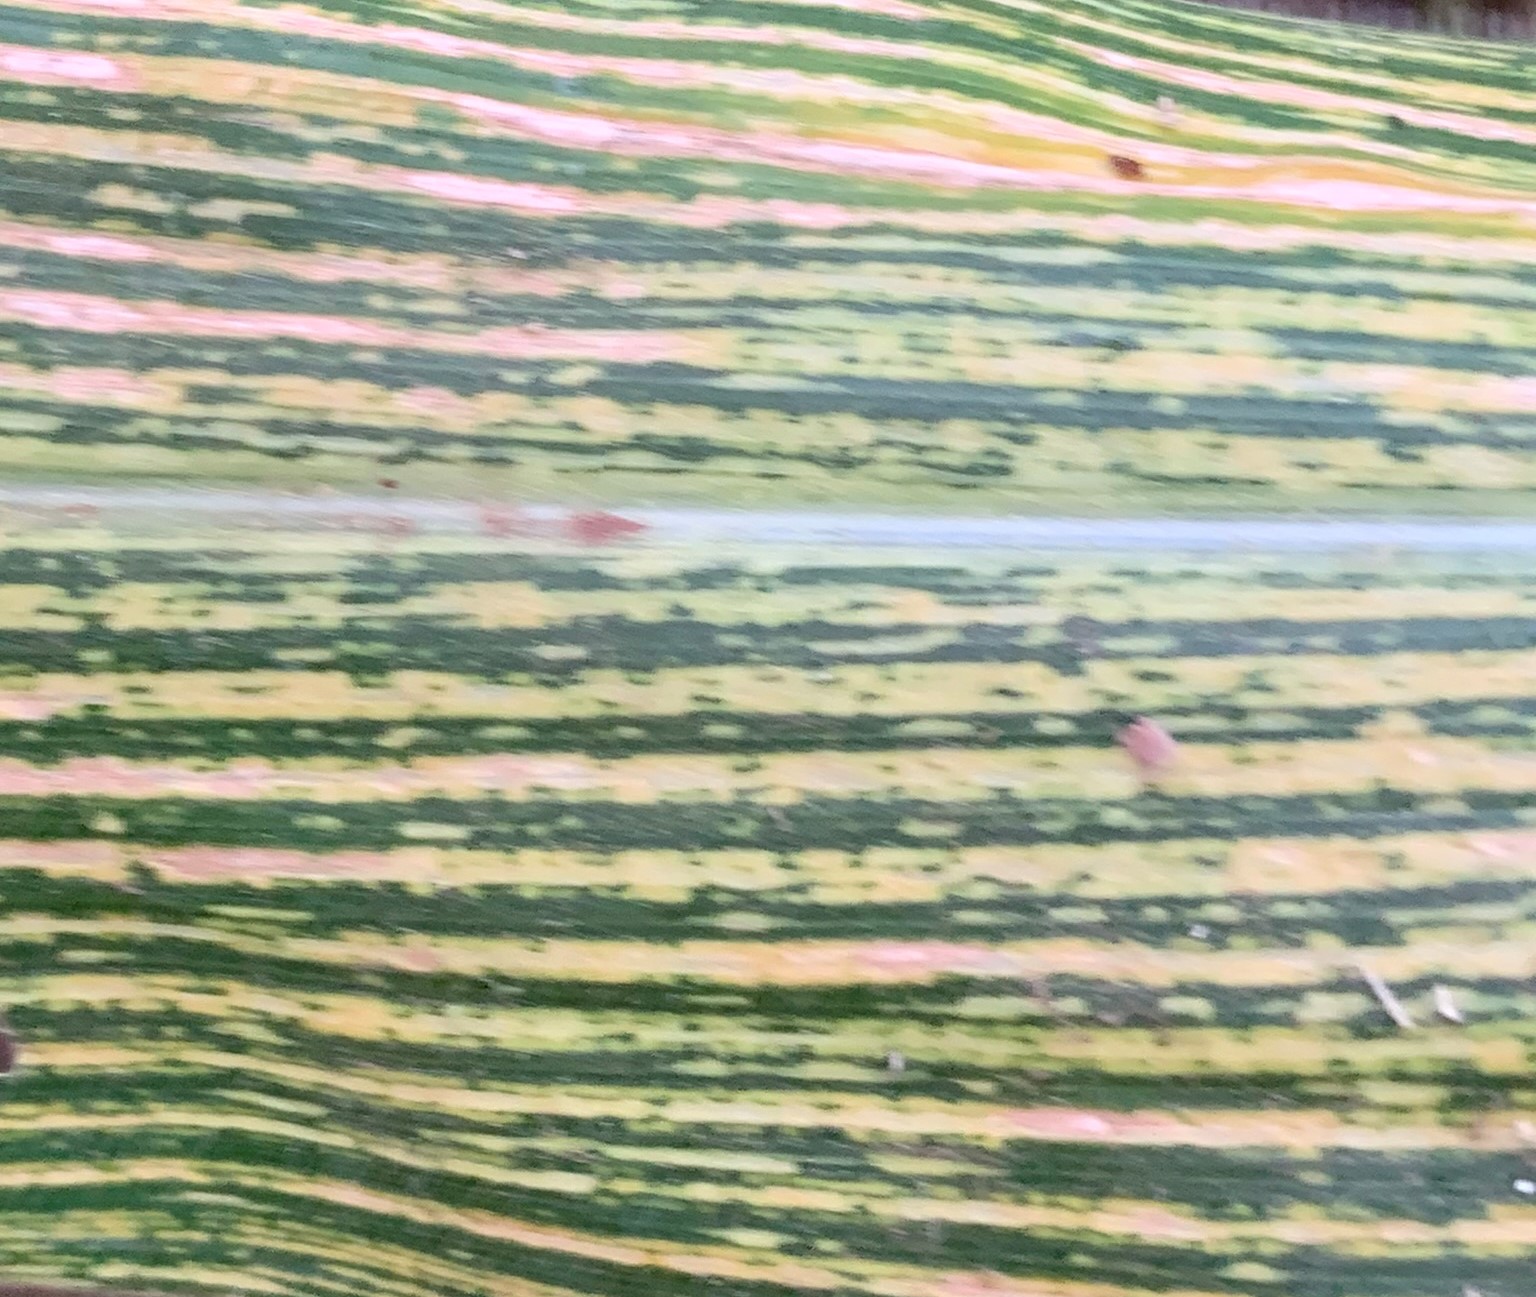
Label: MSV